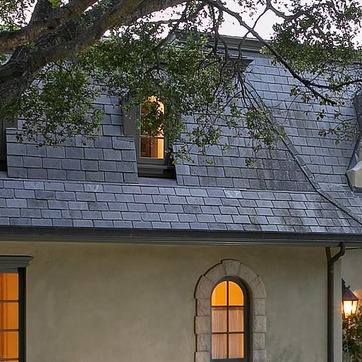
Material: other